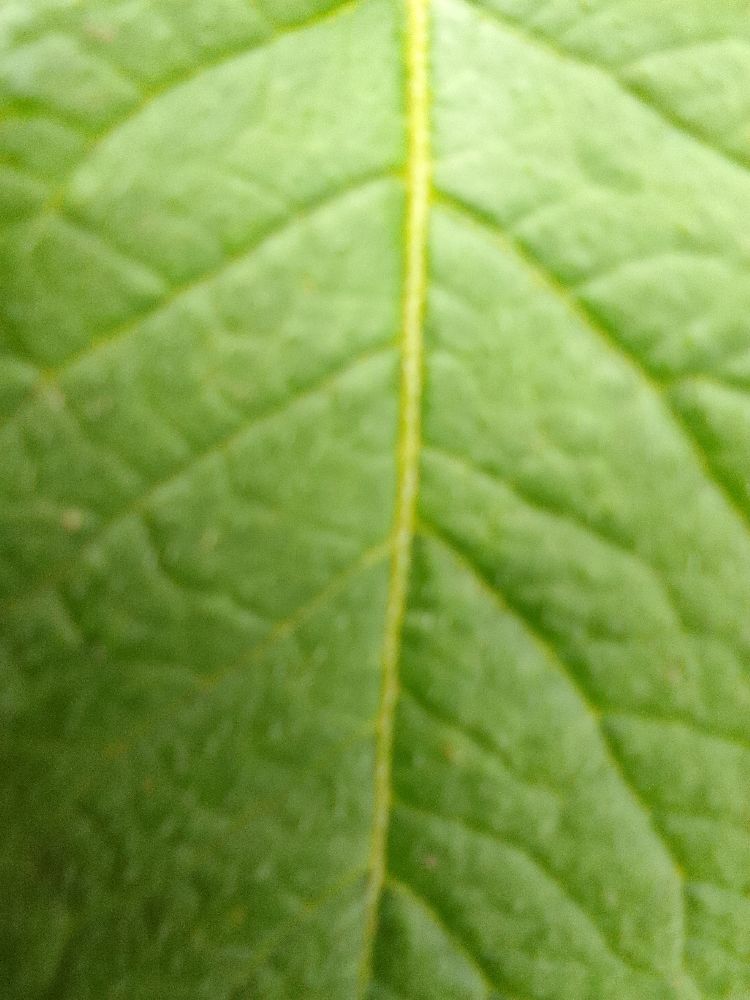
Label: Healthy